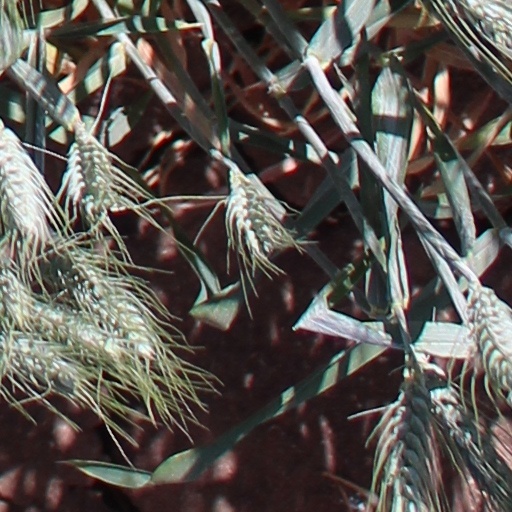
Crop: wheat